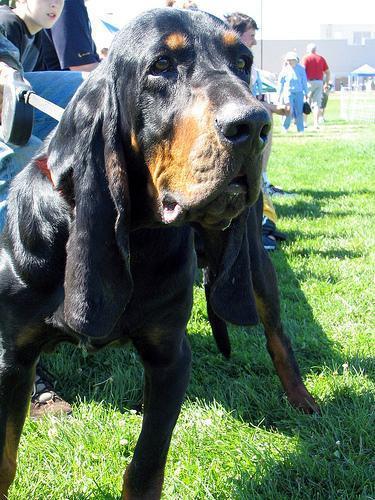
black-and-tan_coonhound